Hilde Zimmermann

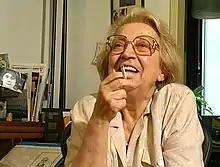
Zimmermann in 1999

Hilde Zimmermann (née Wundsam, September 12, 1920 – March 25, 2002), was a member of the Austrian Resistance. Arrested for her efforts to fight fascism, she was deported with her mother and childhood friend by Nazi officials to the Ravensbrück concentration camp in Germany; she then went on to survive both her imprisonment there and a death march.